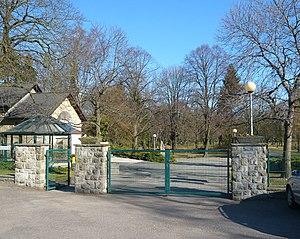
Le cimetière paysager de Berlin-Marzahn est un cimetière berlinois municipal et aconfessionnel situé au quartier de Marzahn. Inauguré en 1909, le cimetière paysager est aujourd'hui divisé en plusieurs monuments commemoratifs dont les tombes des victimes de la Première Guerre mondiale, les tombes d'honneur des marins révolutionnaires de Kiel, les tombes des victimes de la Seconde Guerre mondiale, le cimetière des travailleurs forcés de la période nazie, le tombeau des victimes antifascistes et le monument aux morts de l'Armée Rouge.